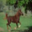
Label: horse